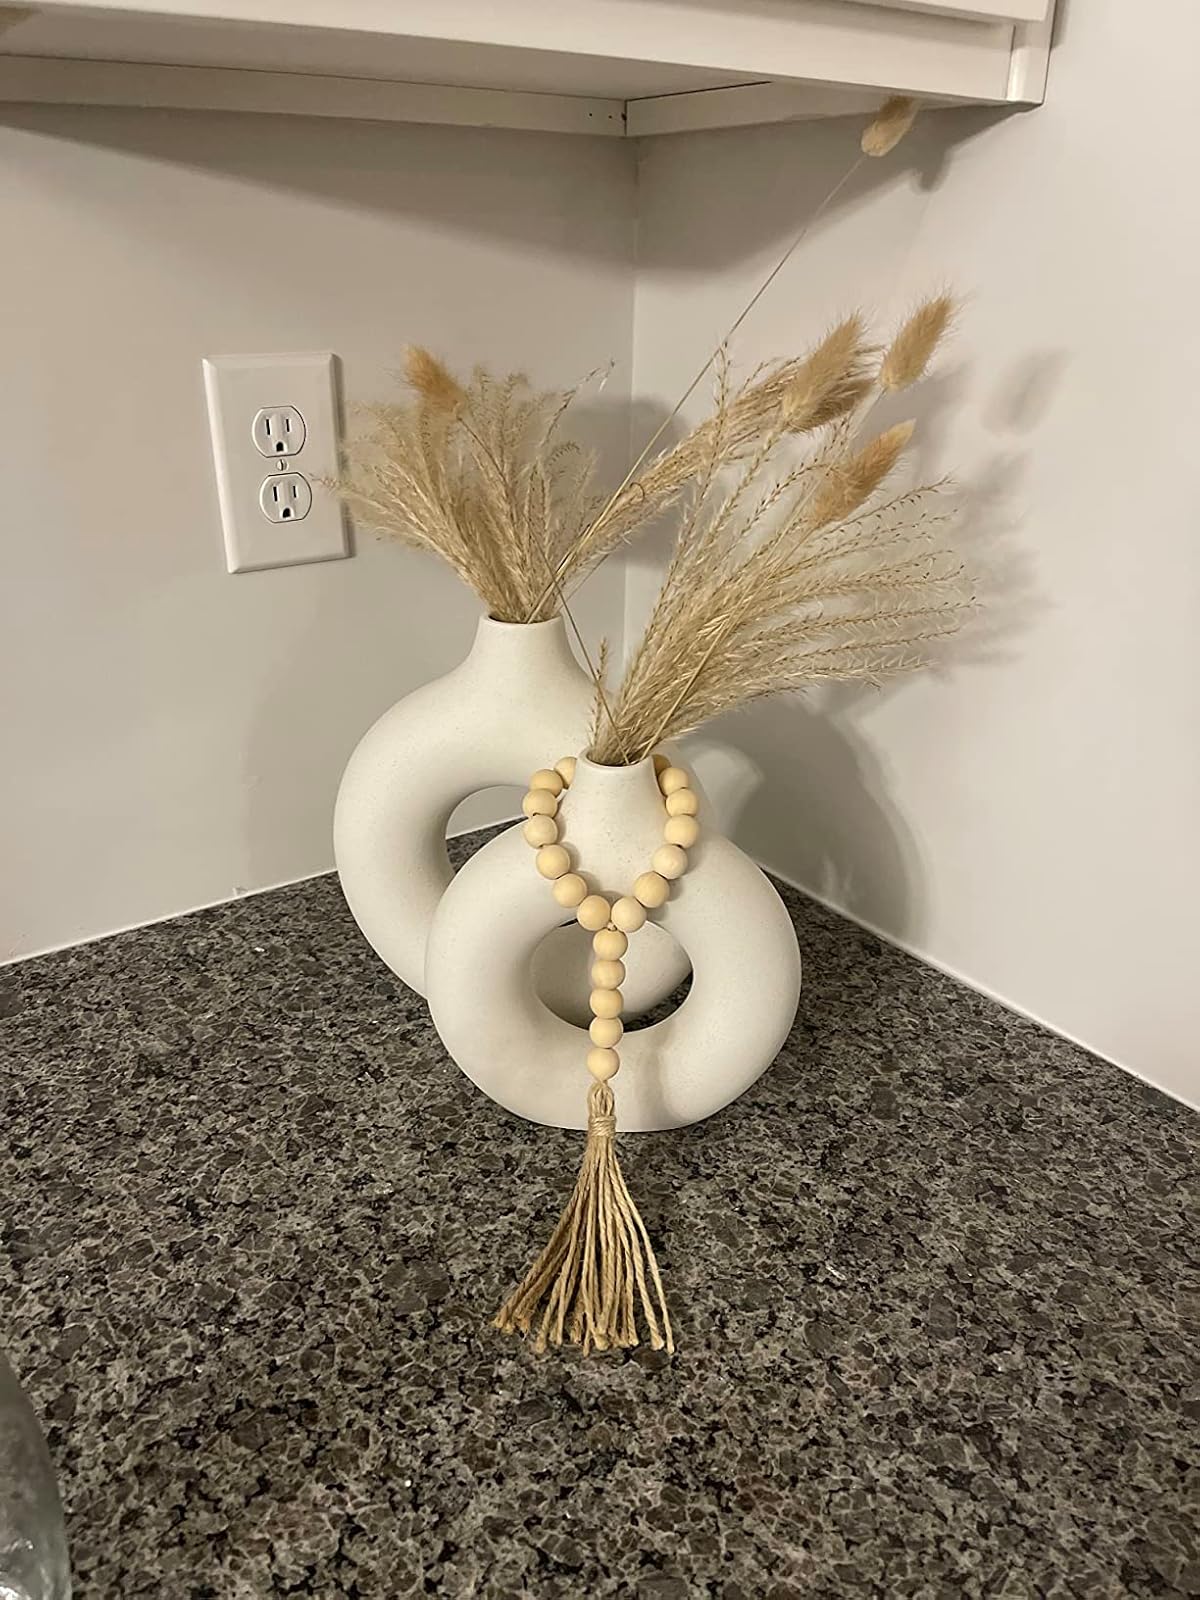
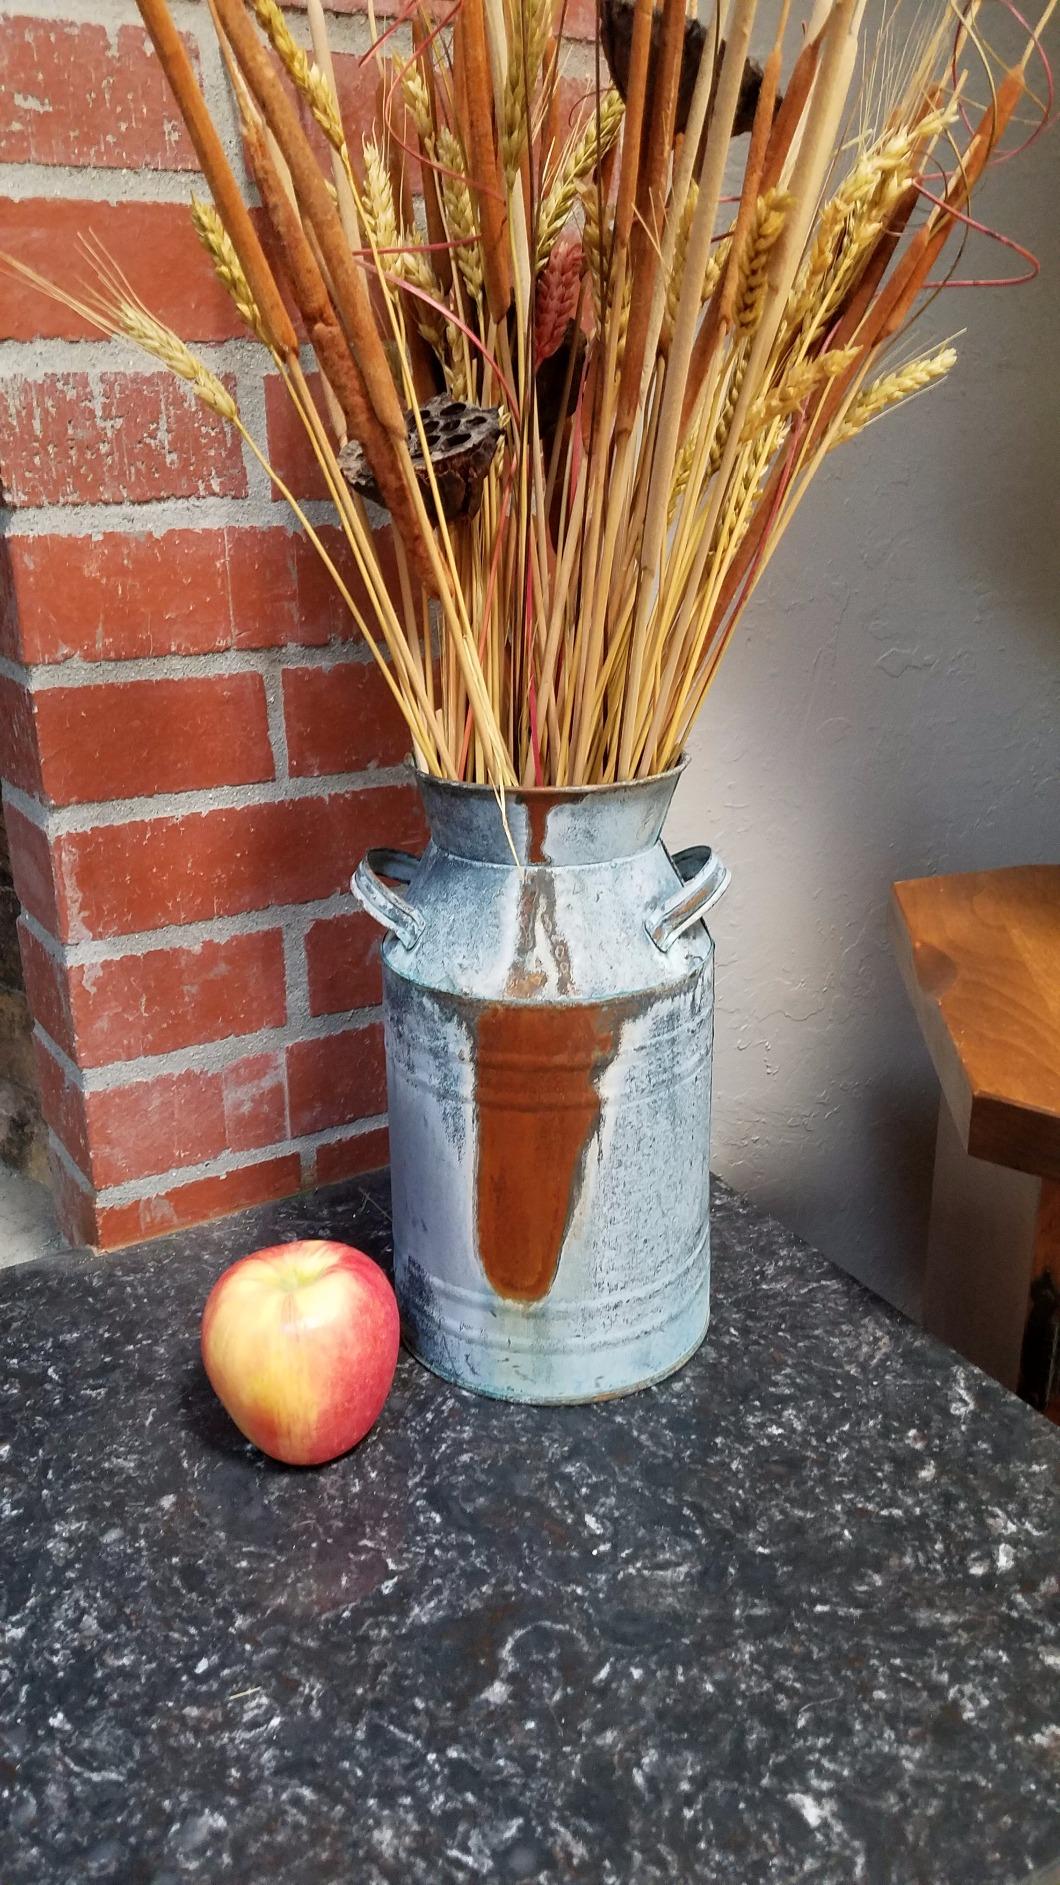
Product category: vase
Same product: no